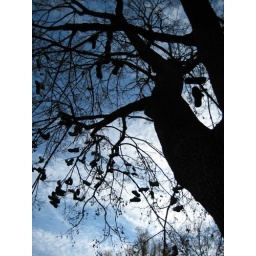
pairs of shoes hang from a tree in front of the Delta Chi house